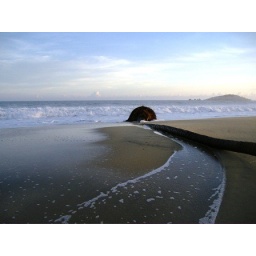
Roca Blanca, Oaxaca, Mexico. Fallen palm tree pushed to ocean after Hurricane Stan ripped thru country in Oct 2005